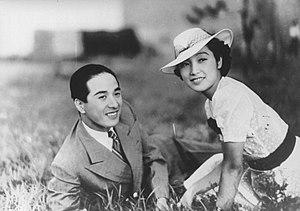
Mieko Takamine est une actrice japonaise, née le 2 décembre 1918 et morte le 27 mai 1990.
Yasushi Sasaki aussi connu sous le nom Kō Sasaki est un réalisateur japonais actif des années 1920 aux années 1960.